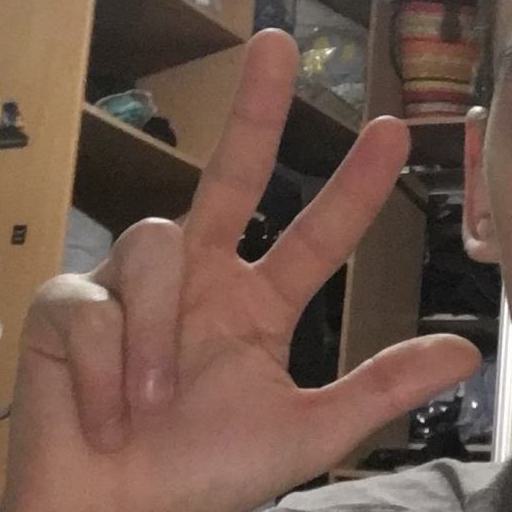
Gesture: three2